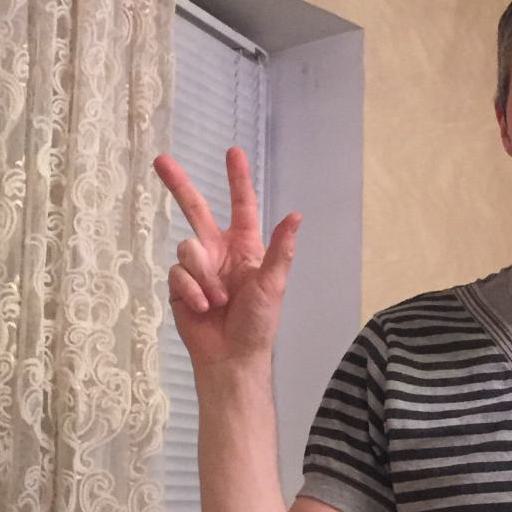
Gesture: three2